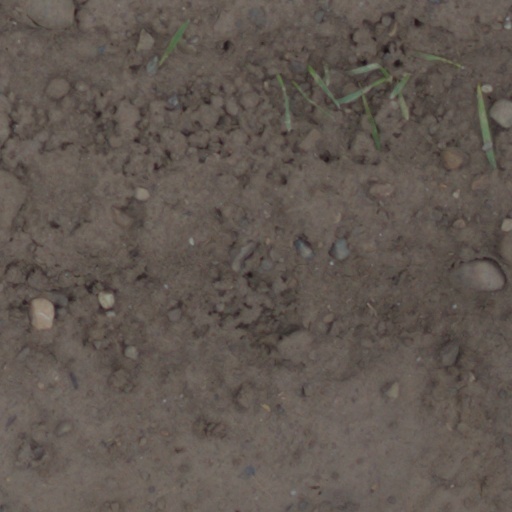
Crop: wheat